Citroën C3 WRC

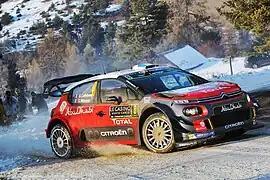
C3 WRC of Stéphane Lefebvre in Monte Carlo

Citroën formally announced its intentions to withdraw from full-time competition at the end of the 2015 season in order to focus on the development of the C3 WRC. The team contested selected events during the 2016 season, using the DS3 WRC as a testing platform for selected parts. Further testing and development was carried out using the Citroën C-Elysée WTCC, the car used by Citroën in the World Touring Car Championship. The C3 WRC's début in 2017 coincided with the widespread revisions to the sport's technical regulations.